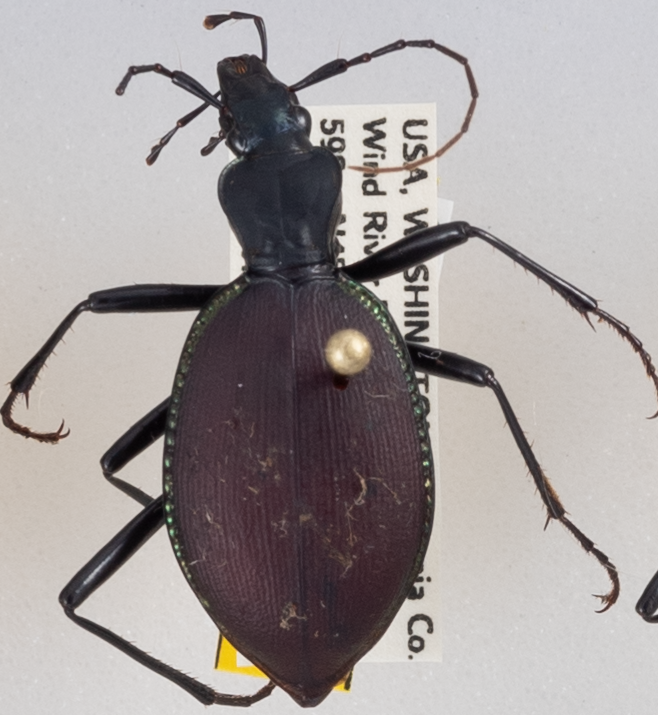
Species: Scaphinotus angusticollis
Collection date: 2018-09-11
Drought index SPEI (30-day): -0.546
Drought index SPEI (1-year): -0.27
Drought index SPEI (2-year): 0.612